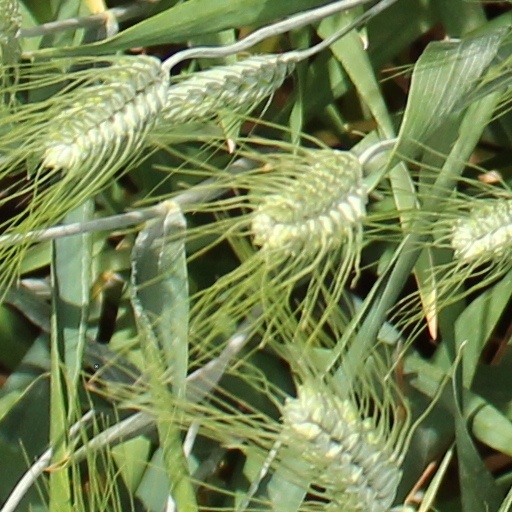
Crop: wheat